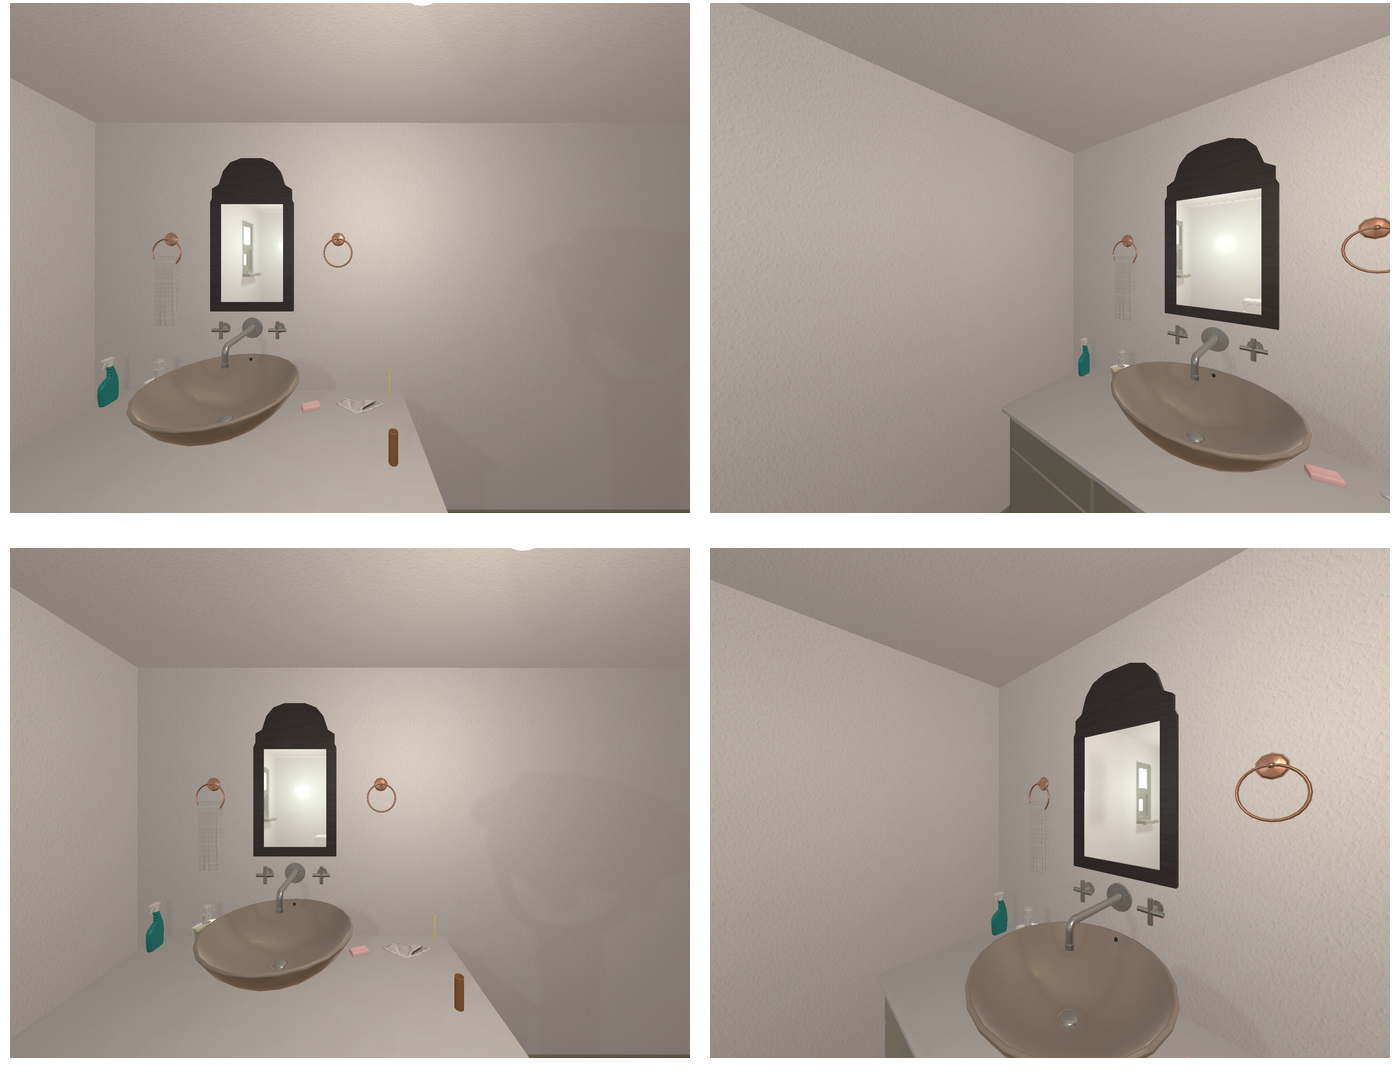Task instruction: Control water flow of the bathroom sink.
Answer: {"task_instruction": "Control water flow of the bathroom sink.", "nodes": ["faucet / handle", "button / knob", "bathroom sink"], "edges": [{"functional_relationship": "control", "object1": "faucet / handle", "object2": "bathroom sink", "spatial_relations": ["higher_than", "close"], "is_touching": true}, {"functional_relationship": "control", "object1": "button / knob", "object2": "bathroom sink", "spatial_relations": ["close", "lower_than"], "is_touching": true}], "action_type": "press", "function_type": "water_flow_control"}